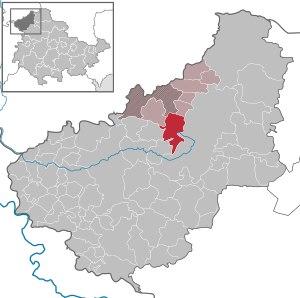
Hundeshagen est une commune allemande située dans l'arrondissement d'Eichsfeld en Thuringe.